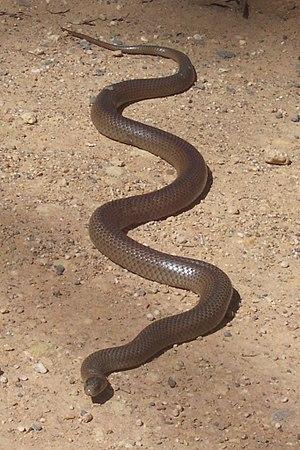
Pseudonaja textilis ou serpent brun est une espèce de serpents de la famille des Elapidae.